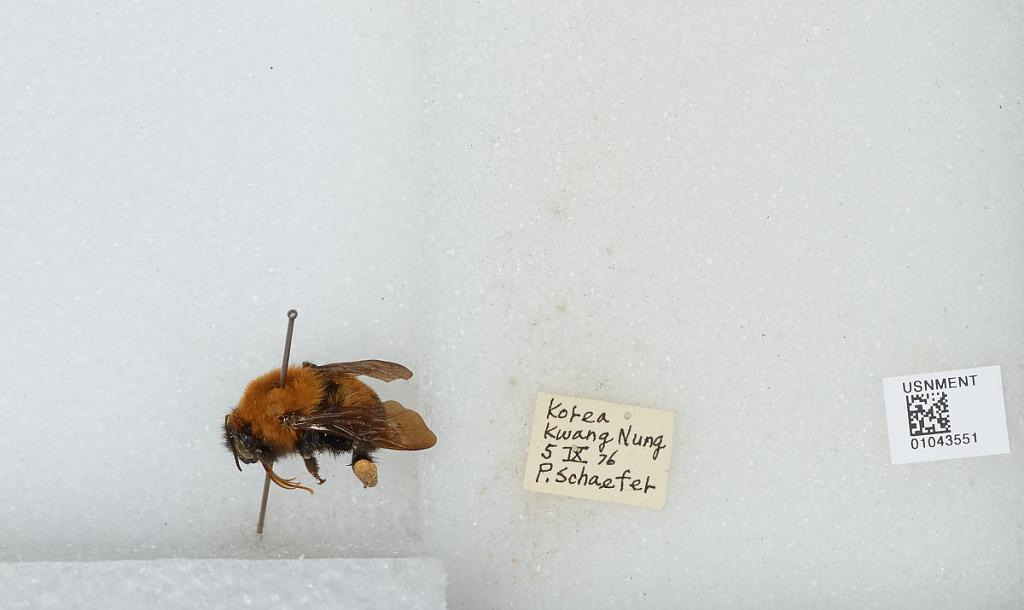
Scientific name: Bombus sp.
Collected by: P. Schafer
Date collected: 1976-9-5
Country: South Korea
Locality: Kwang-Nung